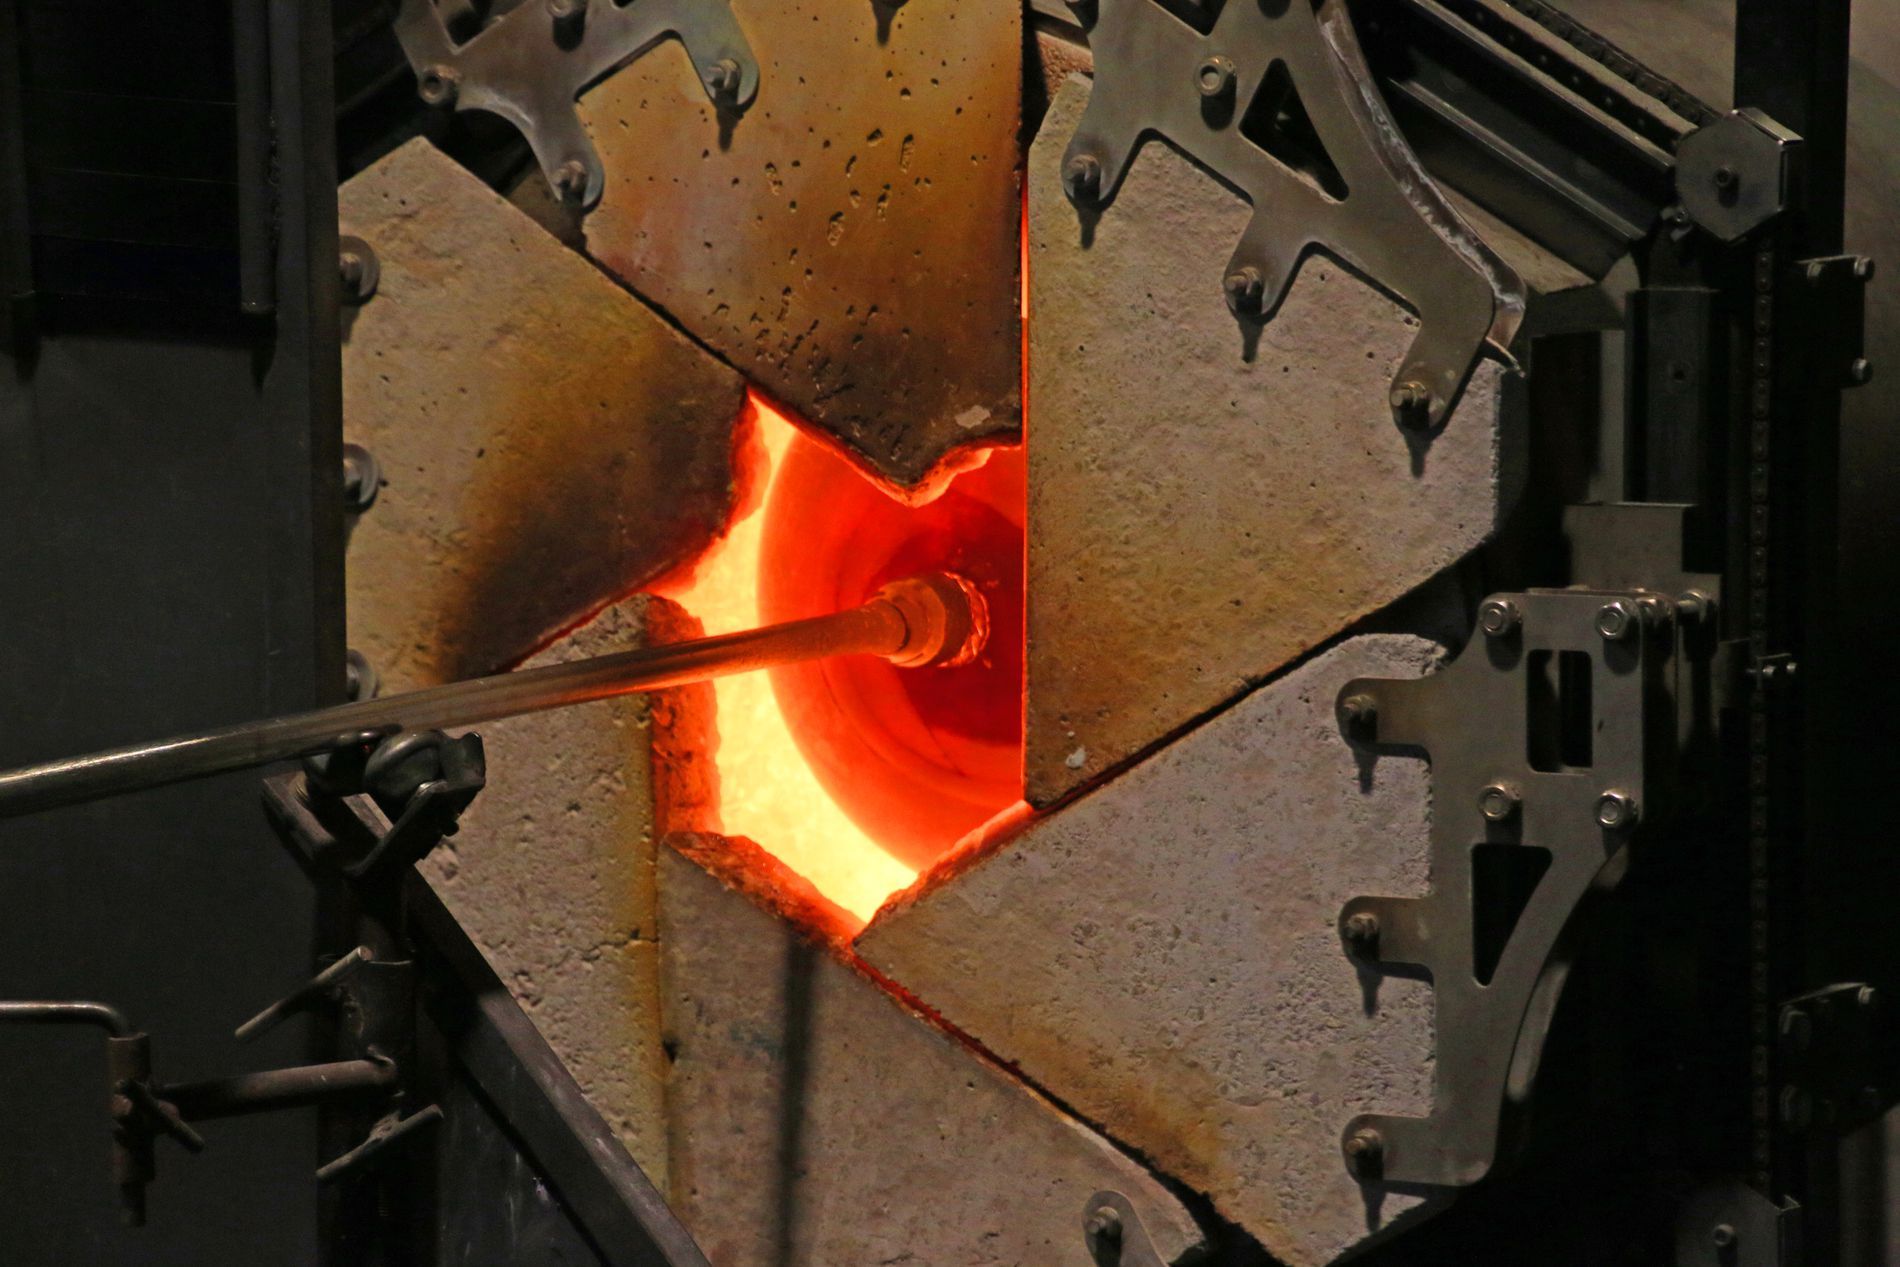
Birth of glass
A close up shot of a glassblowing furnace glowing with intense orange heat. A metal blowpipe extends into the molten glass, capturing the precise moment of glass formation. The furnace walls, structured with heavy, worn firebricks and industrial clamps, frame the bright core where the glass is being heated.
Industrial documentary landscape Photography of eye level close up shot, centered on the furnace opening. in a color palette of dominant orange, red, charcoal grey and metallic black gives a strong sense of heat, precision, and artisan work.
Labels: Forge, Architecture, Building, Factory, Gun, Weapon, Manufacturing, Metalworking, Person, Workshop, Blowpipe, blurred background, Heating Chamber, Support Structure
Camera: Canon Canon EOS 70D
Lens: TAMRON 16-300mm F/3.5-6.3 Di II VC PZD B016, Canon EF 300mm f/2.8L IS II USM
Aperture: F7.1
Exposure: 1/250 sec
ISO: 1600
Focal length: 110.0 mm